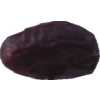
Label: dates